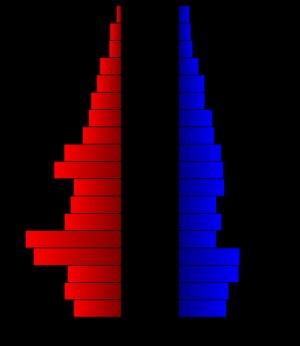
Le comté de Gregg, en anglais : Gregg County, est un comté situé à l'est de l'État du Texas aux États-Unis. Fondé le 7 mai 1873, son siège est la ville de Longview. Selon le recensement des États-Unis de 2010, sa population est de 121 730 habitants. Le comté a une superficie de 714 km², dont 707,85 km² en surfaces terrestres. Il est nommé en l'honneur de John Gregg, un général de l'Armée des États confédérés pendant la guerre de Sécession.
Le comté de Pecos, en anglais : Pecos County, est un comté situé à l'ouest de l'État du Texas aux États-Unis. Fondé le 8 mai 1871, son siège de comté est la ville de Fort Stockton. Selon le recensement de 2010, sa population est de 15 507 habitants. Le comté a une superficie de 12 340,8 km², dont 12 338,3 km² en surfaces terrestres. Il est nommé d'après la rivière Pecos.